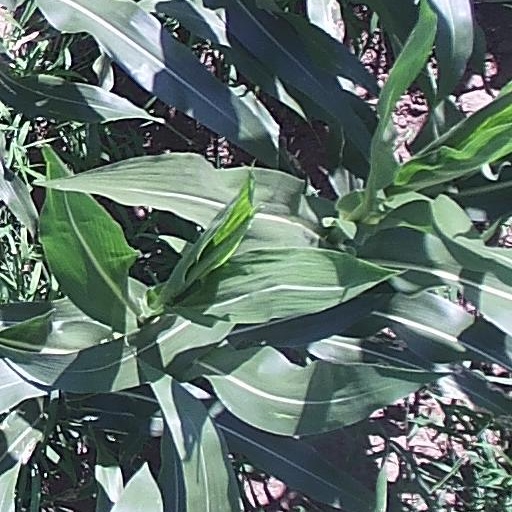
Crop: maize; corn